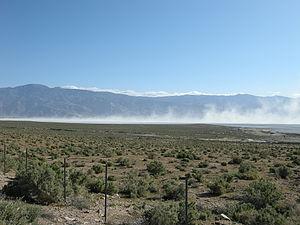
Le lac Owens est totalement asséché, et se situe à l'est de la Californie.
Un alcali, écrit alkali à la fin du XVIIIᵉ siècle pour marquer l'origine arabe via le latin médiéval, est un terme de l'alchimie puis de la chimie décrivant différents composés chimiques, parfois en mélange, à propriétés dites alcalines ou basiques. Depuis le XVIIᵉ siècle, le terme est employé de manière générique pour désigner des bases, des sels ou des solutions basiques concentrées. En chimie industrielle moderne, un alcali désigne une base forte dans l'eau.